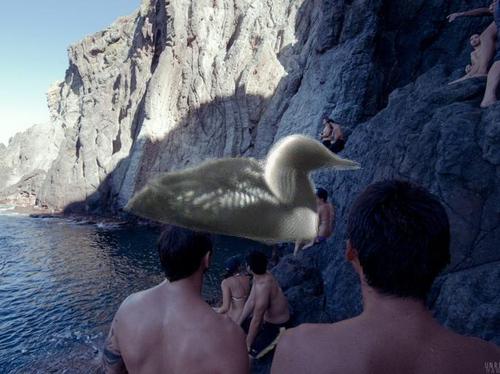
Bird species: Pacific_Loon
Bird type: waterbird
Background: water